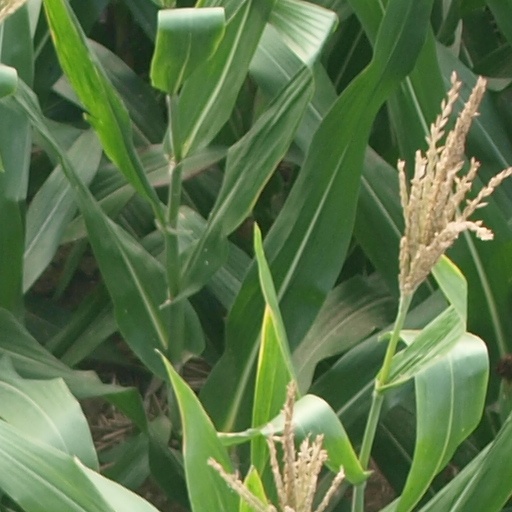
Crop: maize; corn